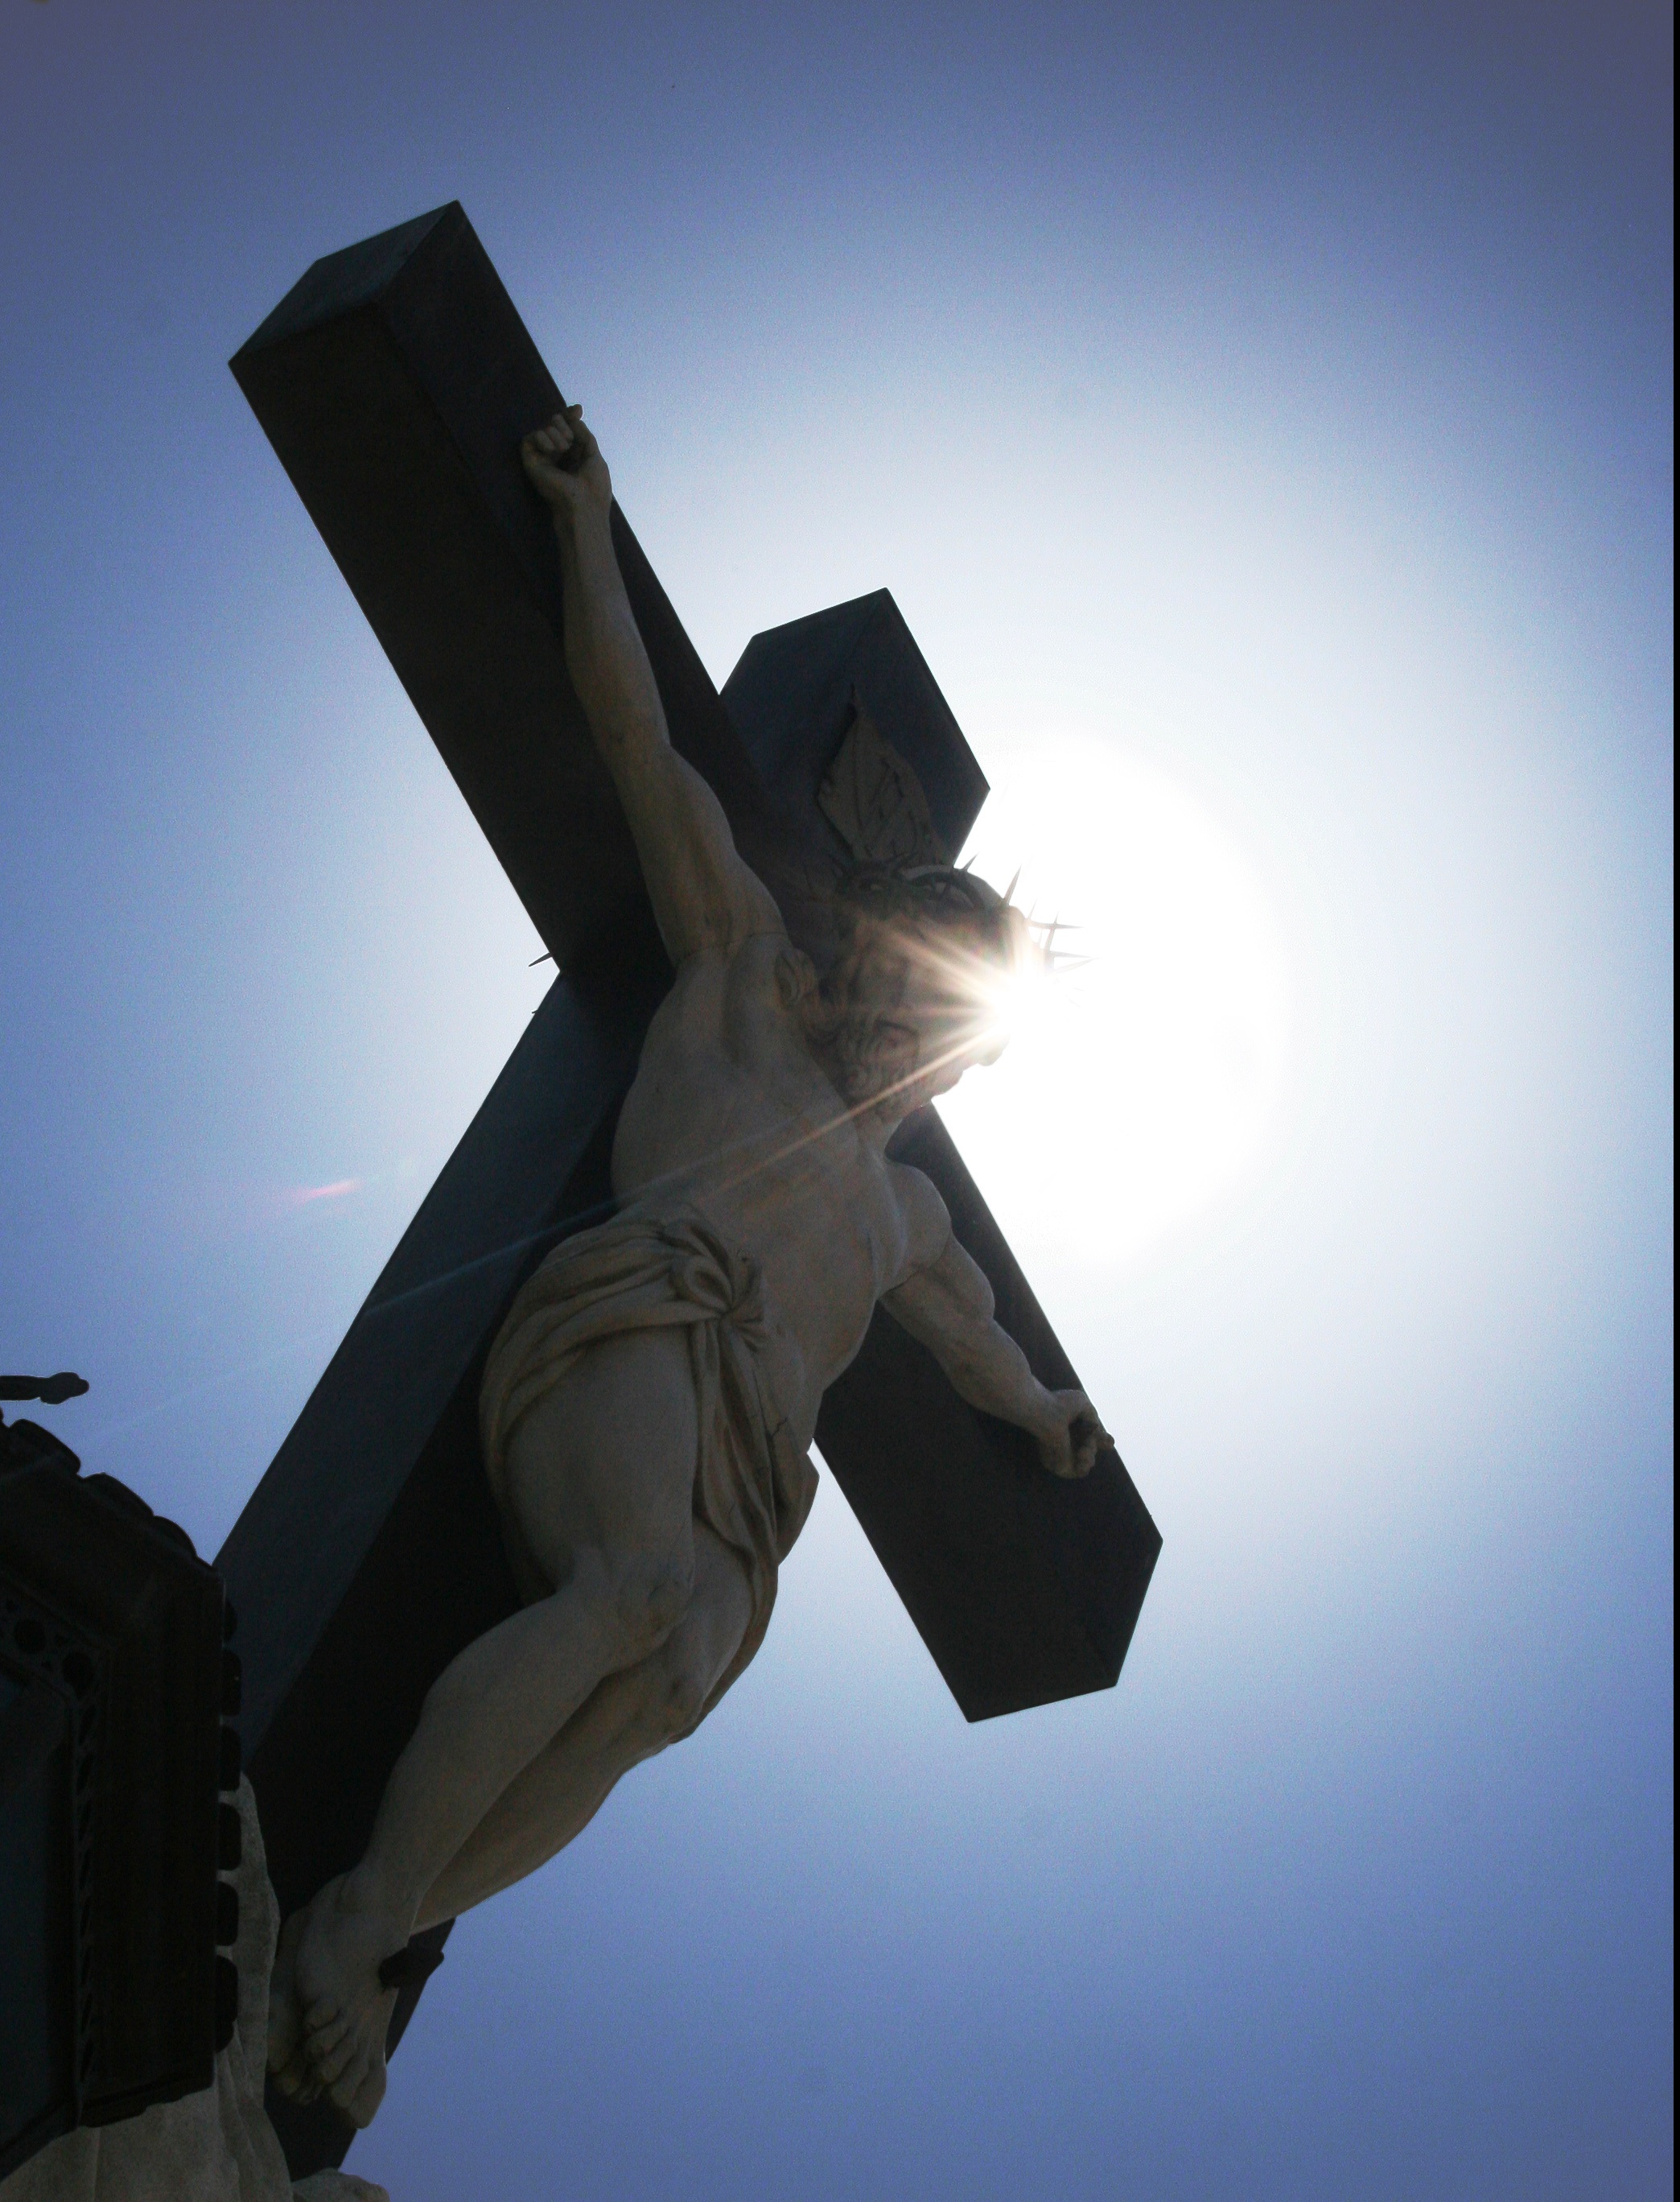
hand, wing, sky, sunshine, old, monument, summer, airplane, aircraft, france, statue, vehicle, flight, blue, cross, sculpture, catholic, art, jesus, like, sol, image, hang, glory, crucifixion, suspended, god, screenshot, avignon, suffering, south of france, fighter aircraft, atmosphere of earth